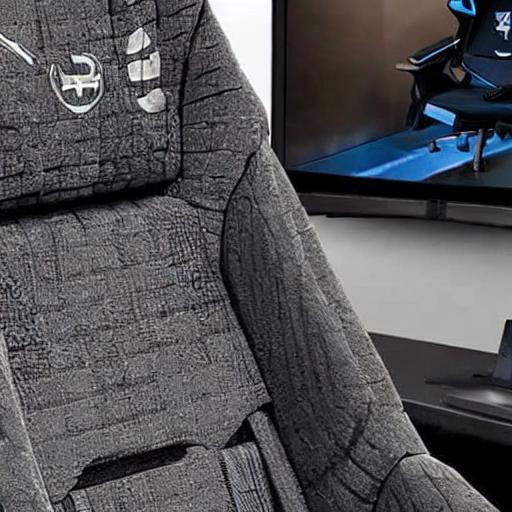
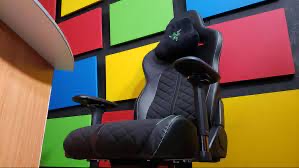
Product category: items_chair
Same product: no